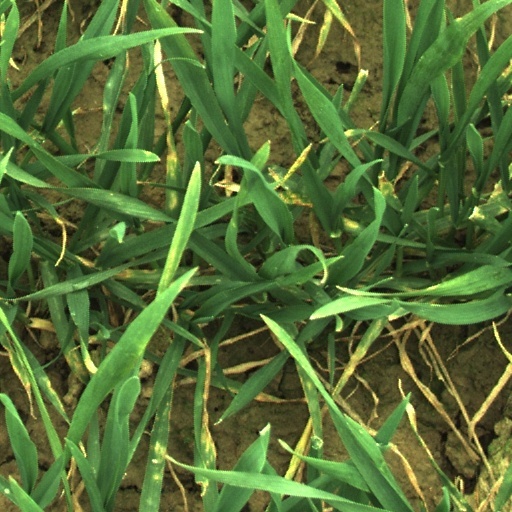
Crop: wheat